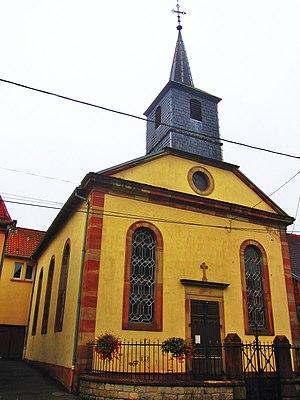
Temple Mittersheim
Inventaire du patrimoine protestant de Lorraine classé par département et par lettre alphabétique de communes.
Mittersheim est une commune française située dans le département de la Moselle en région Grand Est.